HMCS Lunenburg

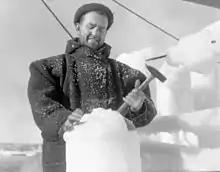
Chipping ice on "Lunenburg", January 1942

After initial workups, "Lunenburg" was deployed as a local escort. In July 1942 she transferred to Halifax Force and escorted convoys between Quebec and Labrador. In August 1942, "Lunenburg" was reassigned to the Gulf Escort Force before being sent to the United Kingdom in September as part of Canadas contribution to Operation Torch.